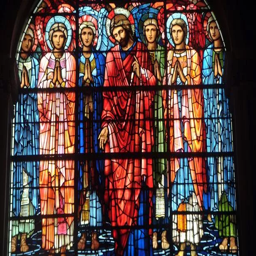
one of the stained glass windows .